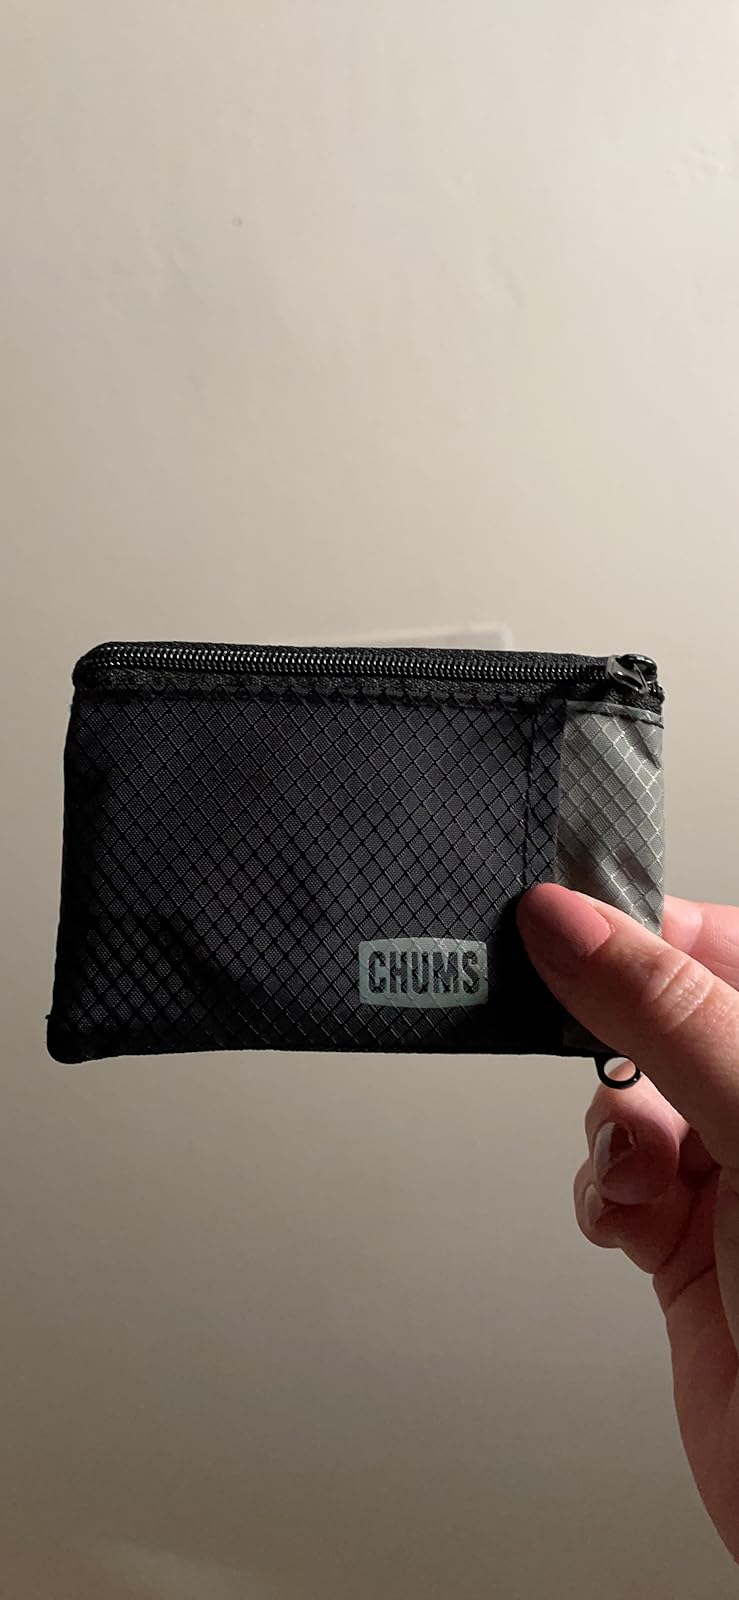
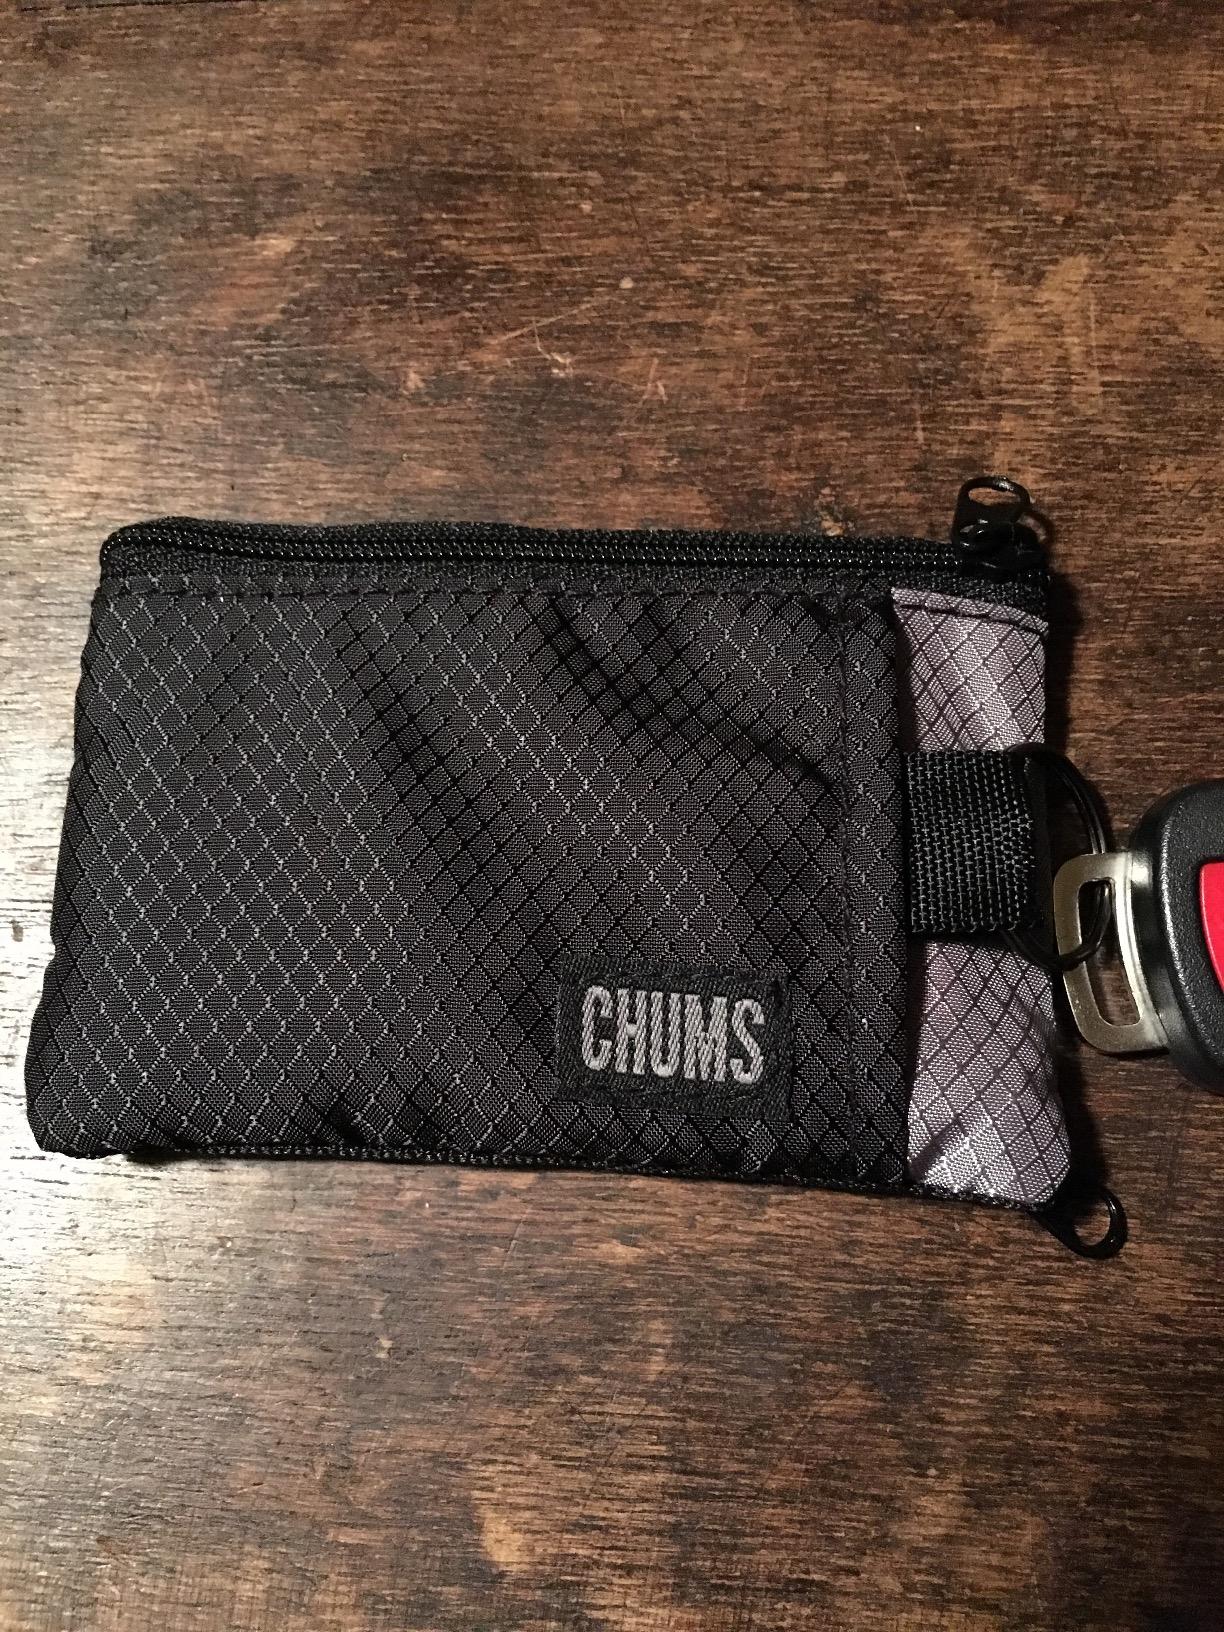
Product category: accessories_wallet
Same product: yes